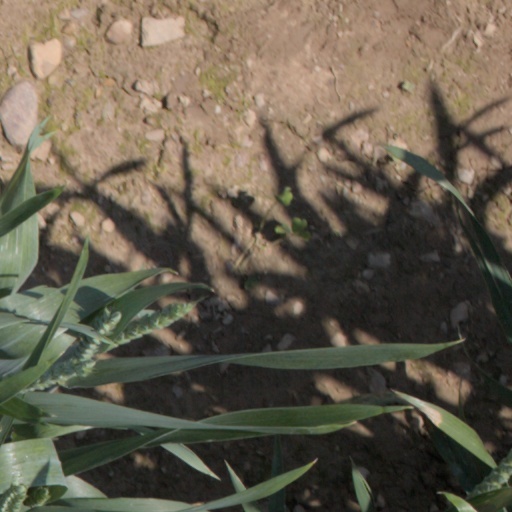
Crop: wheat